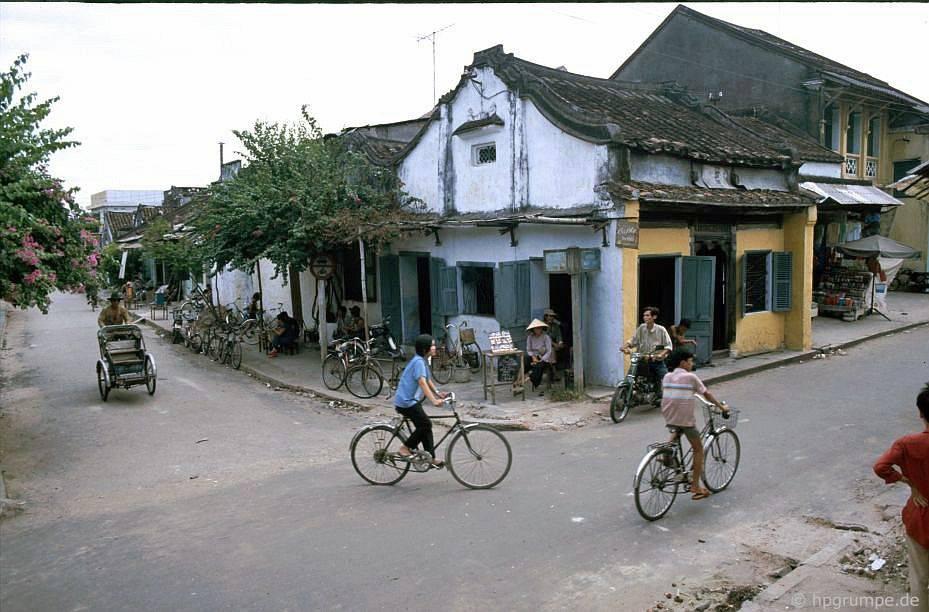
có một vài người đang đạp xe đi trên đường